Timeline of the Egyptian Crisis under the SCAF

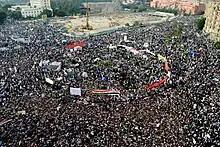

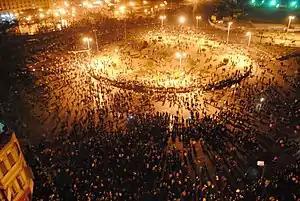

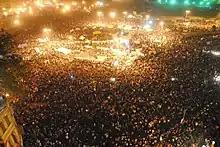

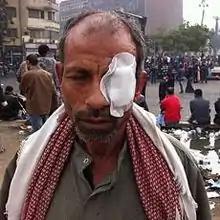
Man injured in clashes between Egyptian police and protesters angry at army's continuing political influence in Cairo, 20 November 2011

In November 2011, dissatisfied with the progress of the reforms, almost all civilian political parties called for an accelerated end to the military rule before drafting a constitution — either an immediate handover to a civilian-led government, or a turnover to the lower house of Parliament when it is seated in April, or after a presidential election, which would be scheduled as soon as possible. A major difference between Egyptian revolutionaries is that secular groups want the election to be postponed since they believe that the election would favor religious parties and well established groups like the Muslim Brotherhood while those parties want the parliamentary elections to be held on time. On the other hand they are united in their demand that the military should get out of politics and stop imposing restrictions on the future constitution and allow democratically elected representatives of Egyptians to freely write the new constitution.